Daijiro Hashimoto

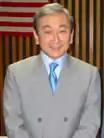

is a politically independent former governor of the Kōchi Prefecture who served from 1991 to 2007, with an intermediate resignation in 2004 to test support after a scandal alleging transactions between his campaign aide and a construction company in 1991. He is also the host of "Wide Scramble", a morning show on TV Asahi. His policies included encouraging a more open government and the implementation of a green tax to help preserve forests. He is considered to be a reformer. Hashimoto is the brother of the former Japanese Prime Minister Ryutaro Hashimoto.